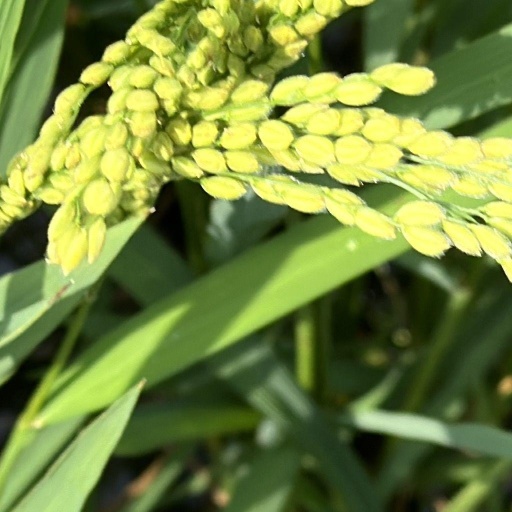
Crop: rice